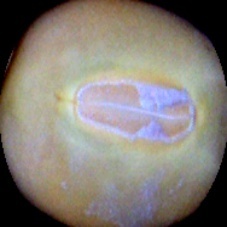
Label: Immature